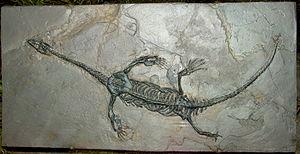
La liste suivante comprend tous les genres qui sont inclus dans l'ordre des Nothosauroidea et des Pistosauroidea, en excluant les plésiosaures.